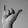
ASL letter: Y